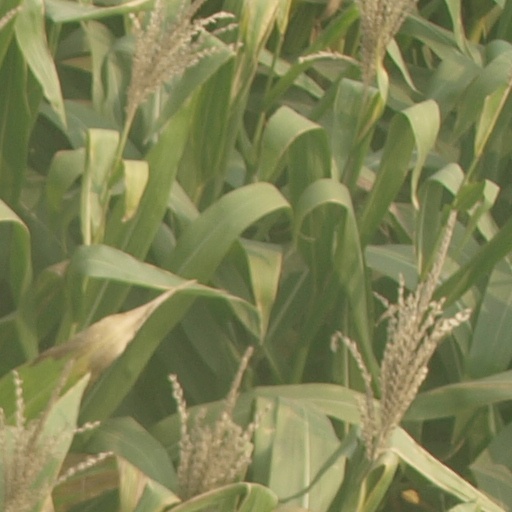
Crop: maize; corn